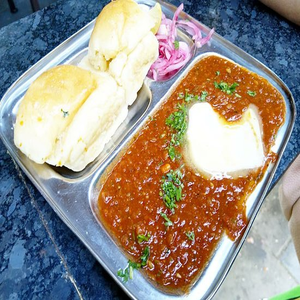
Dish: pavbhaji